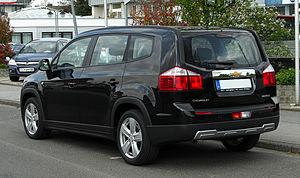
Le Chevrolet Orlando, concept car développé par le constructeur automobile américain Chevrolet, est présenté pour la première fois au Mondial de l'automobile de Paris - Édition 2008. Fondé sur la Chevrolet Cruze, présentée également au salon de Paris, il reflète la volonté de Chevrolet d'étendre sa gamme de véhicule à une automobile 7 places.